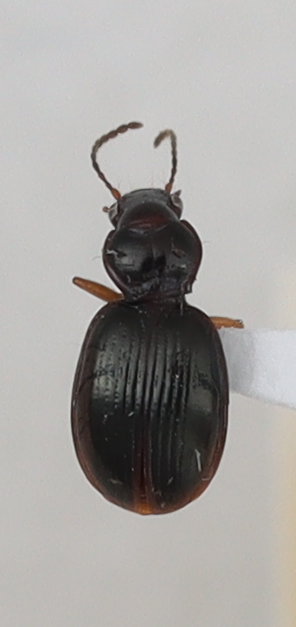
Scientific name: Mecyclothorax konanus
Plot: 14
Trap: S
Collected: 20200901